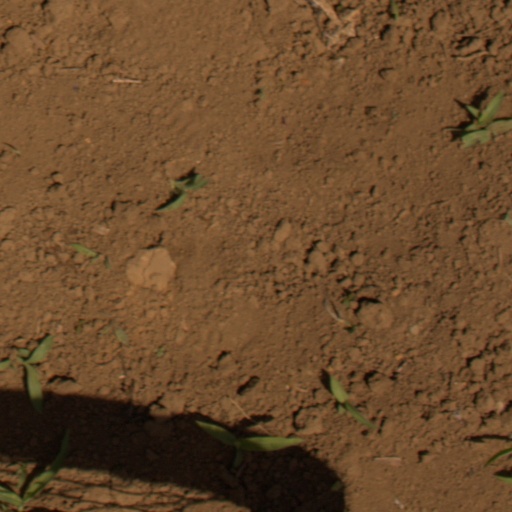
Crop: Jerusalem artichoke